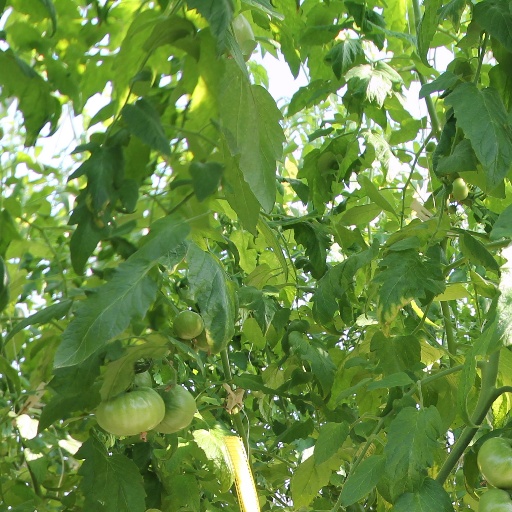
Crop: tomato